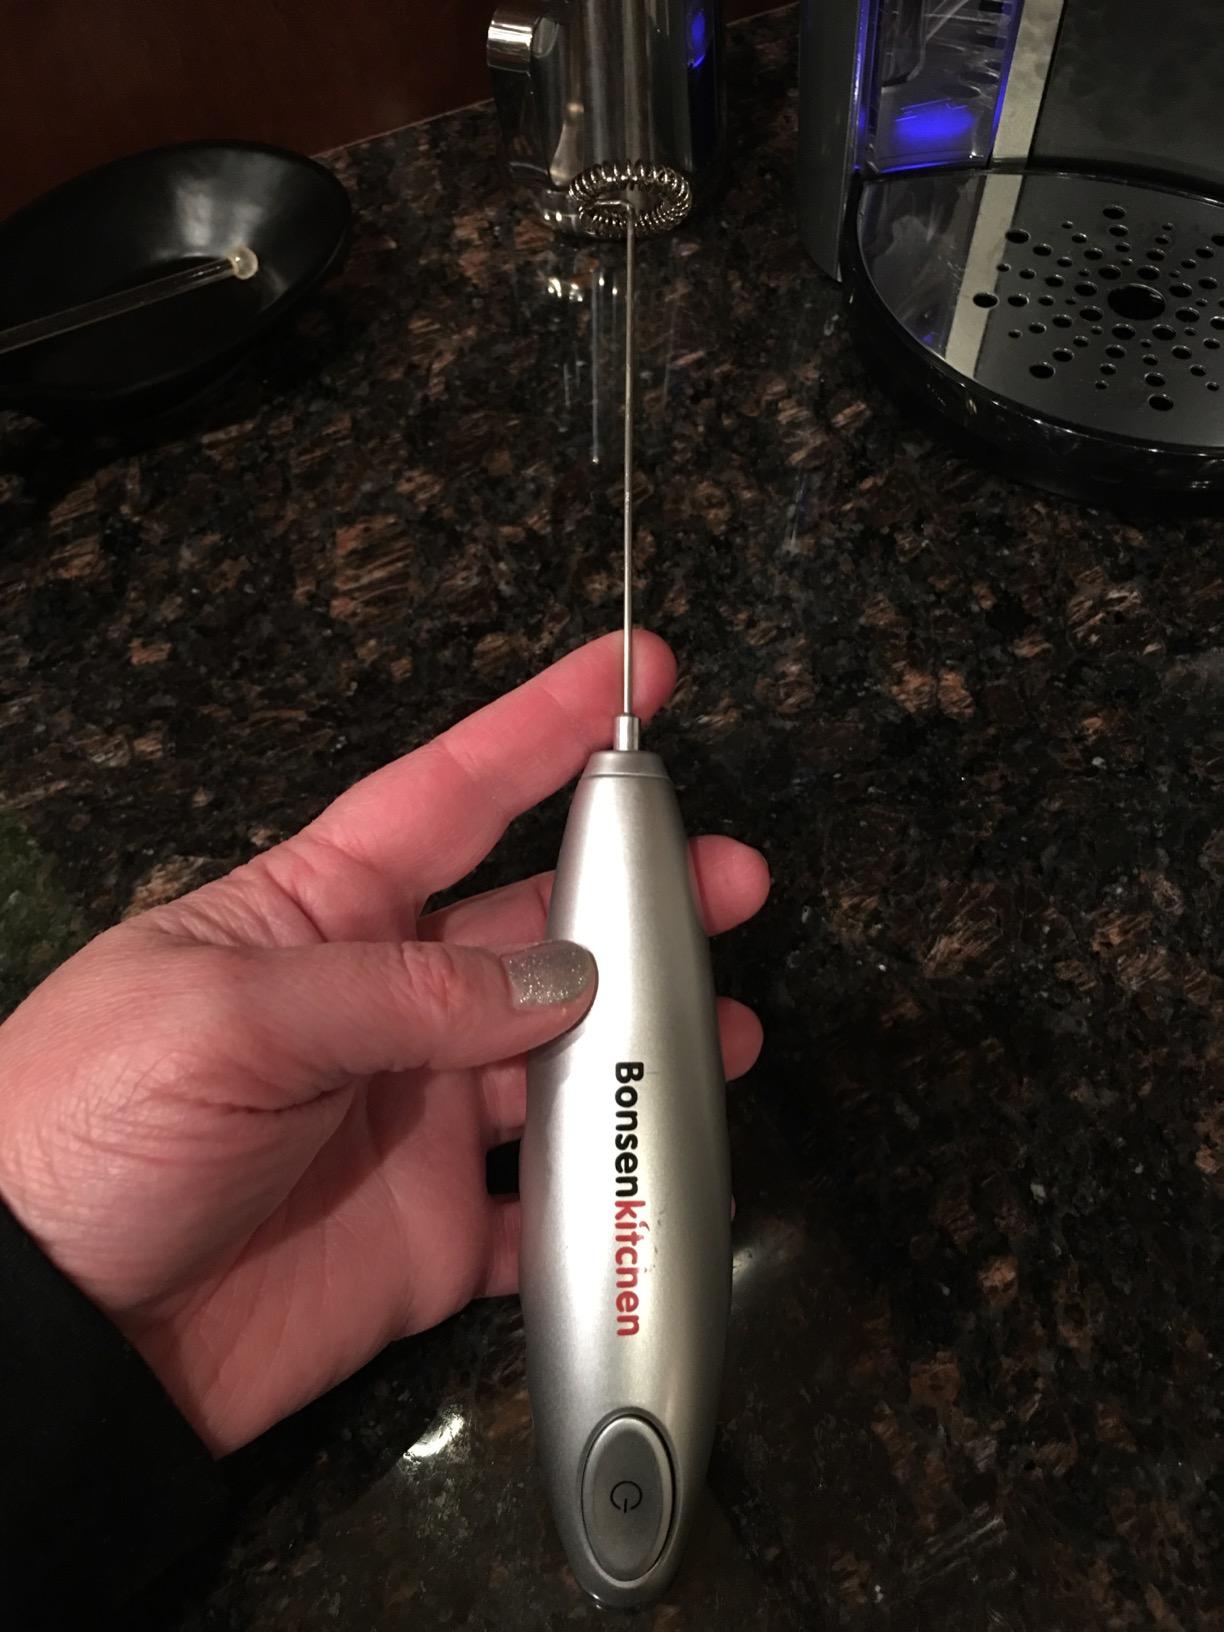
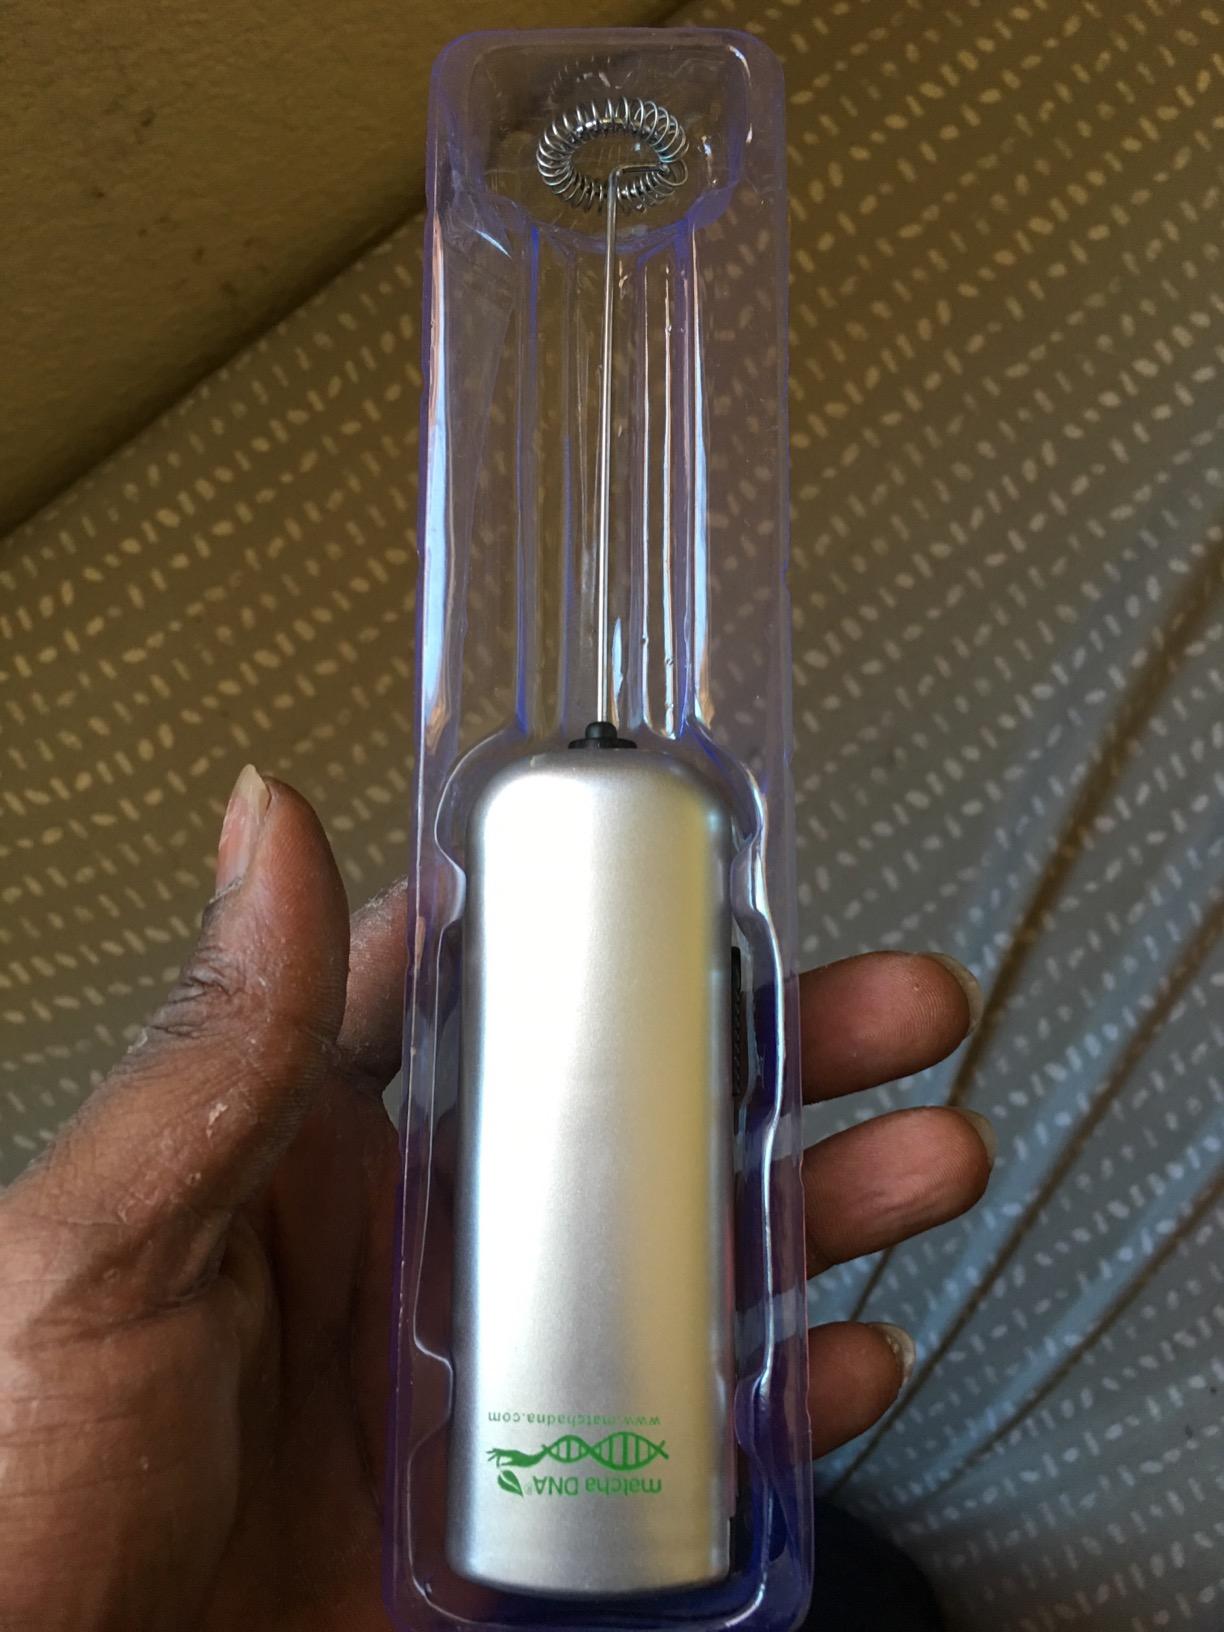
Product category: items_mixer
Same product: no